Porsche 911 (997)

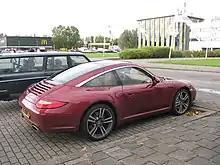
Porsche 997 Targa 4

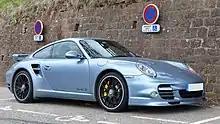
997 Turbo S

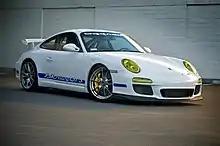
Porsche 997 GT3 (2010)

The GT3 variant debuted at the 2006 Geneva Motor Show alongside the 997 Turbo. Like previous GT3 models, it is a way for Porsche to homologate aerodynamic features for racing, as well as to offer race cars for customer teams. The 997 GT3 was priced at US$106,000. The engine has the same displacement as the Turbo, but does away with the turbochargers and uses a new variable intake system. The engine is rated at and of torque. It has an 8,400 rpm redline matching that of the Carrera GT flagship. The 3.6 L dry-sump engine does not suffer from the rear main seal problems of the earlier 3.6 L/3.8 L integrated dry-sump engines.